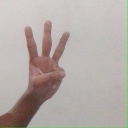
अक्षर: व